Marzemino

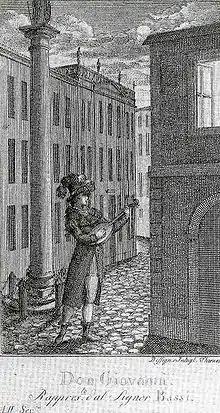
In the opera "Don Giovanni", the title character calls out for a glass of "Marzimino" in the final banquet scene just before his deliverance into hell.

In the opera "Don Giovanni", the titular character Don Giovanni calls out for a glass of Marzimino just before his deliverance into hell.